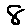
Label: 8